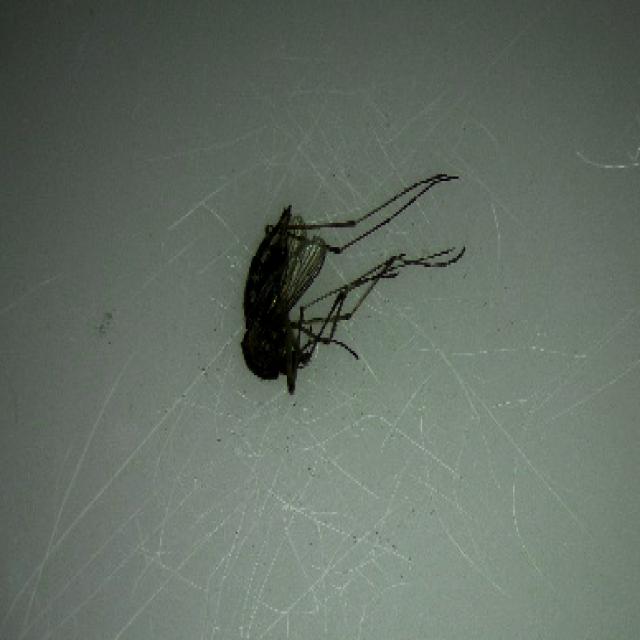
Species: aedes_vexans